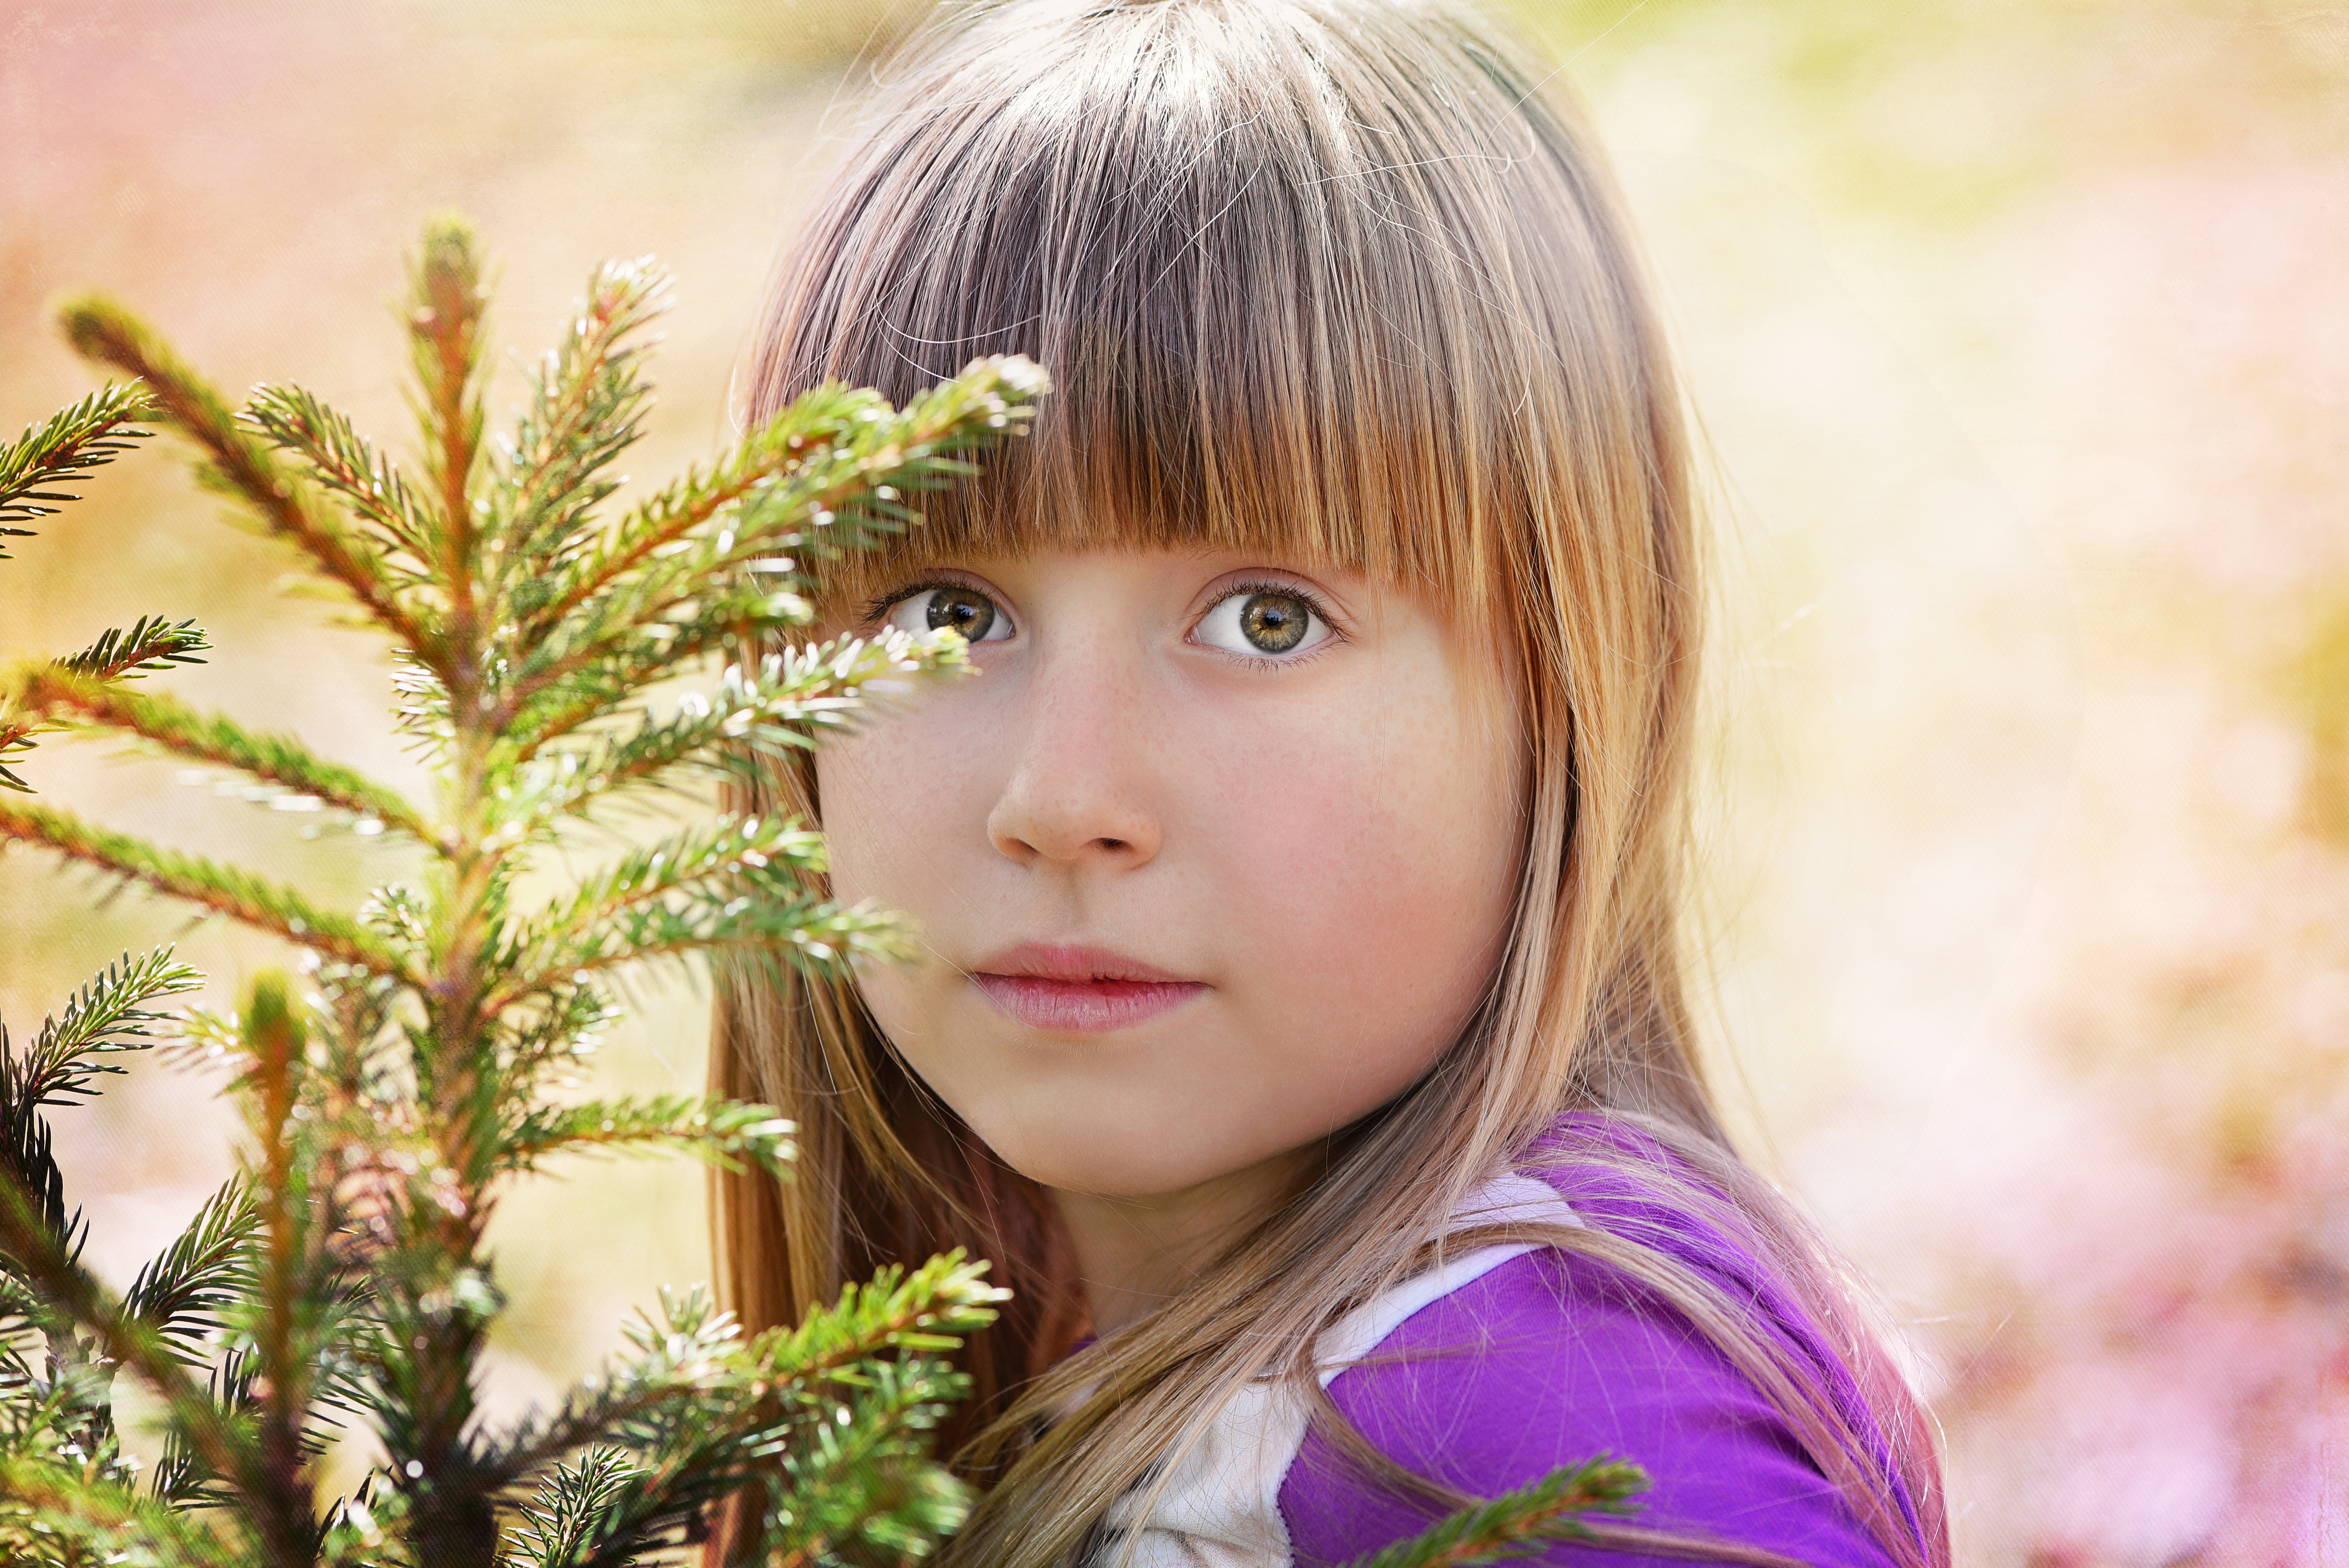
nature, person, people, girl, photography, flower, portrait, model, spring, child, human, facial expression, smile, long hair, close up, face, toddler, eye, head, skin, beauty, blond, out, pretty, photo shoot, portrait photography